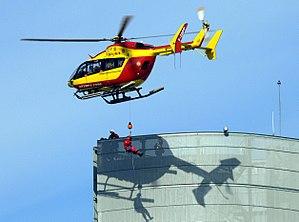
Exercice avec héliportage, par la sécurité civile (Lille, France)
La sécurité civile en France a pour objet la prévention des risques de toute nature, l'information et l'alerte des populations ainsi que la protection des personnes, des biens et de l'environnement contre les accidents, les sinistres et les catastrophes par la préparation et la mise en œuvre de mesures et de moyens appropriés relevant de l’État, des collectivités territoriales et des autres personnes publiques ou privées. L'État est garant de la cohérence de la sécurité civile au plan national. Il en définit la doctrine et coordonne ses moyens.